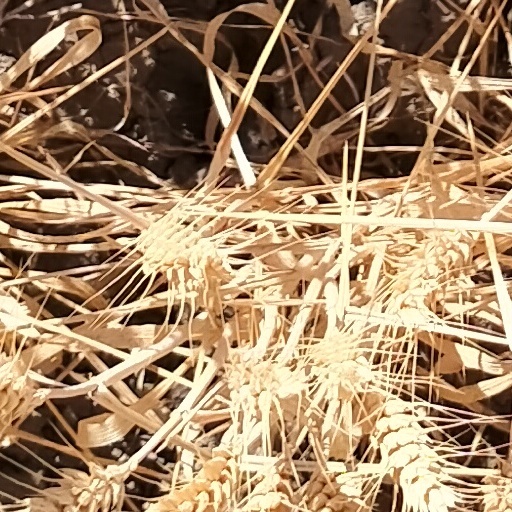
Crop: wheat